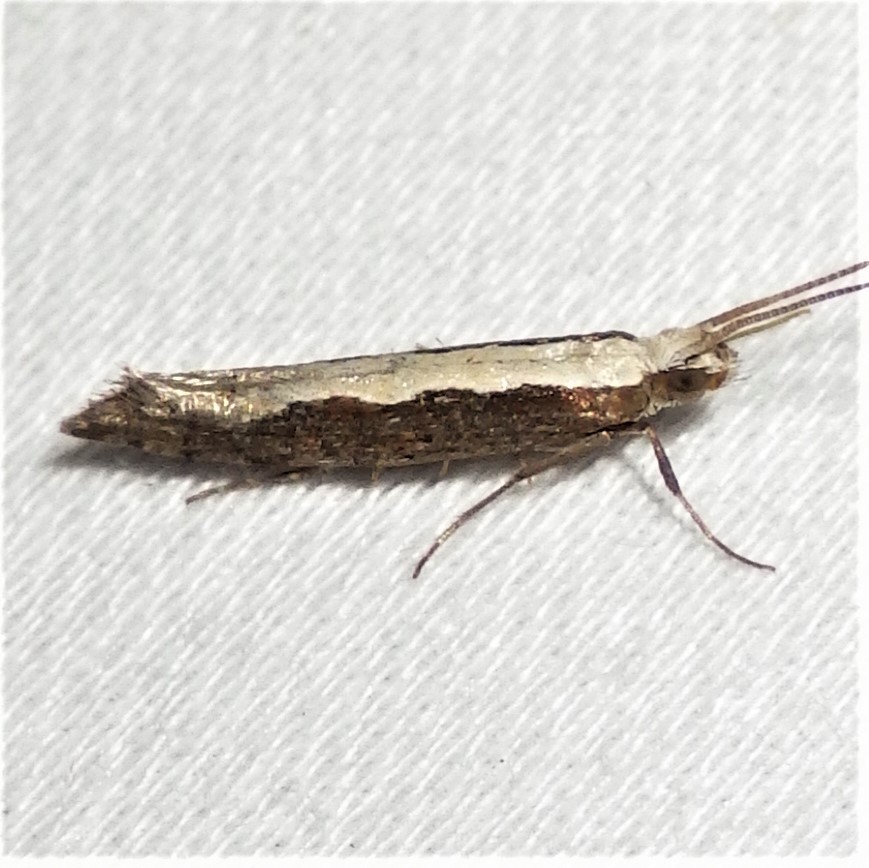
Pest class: diamondback_moth